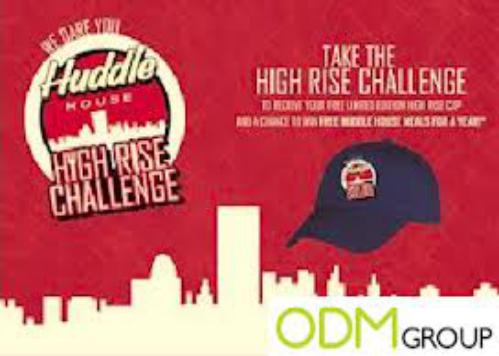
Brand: Huddle House
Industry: Food